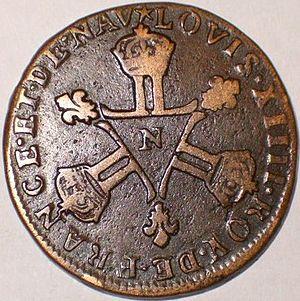
Six deniers dit ""dardenne"""
Le six deniers dits Dardenne est une monnaie de cuivre pur frappée sous le règne de Louis XIV et, qui malgré une faible production, est restée célèbre.